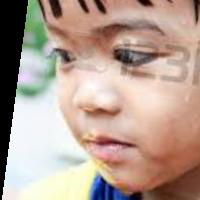
Age group: age 01-10